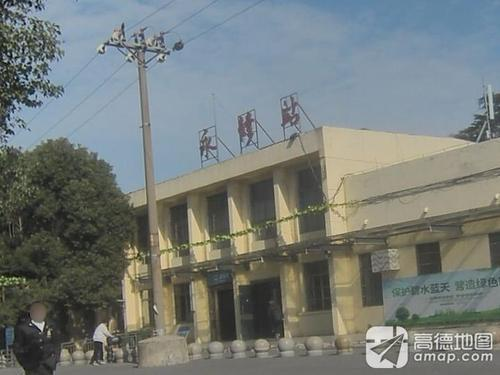
地标名称：永修站
所在城市：九江市·永修县